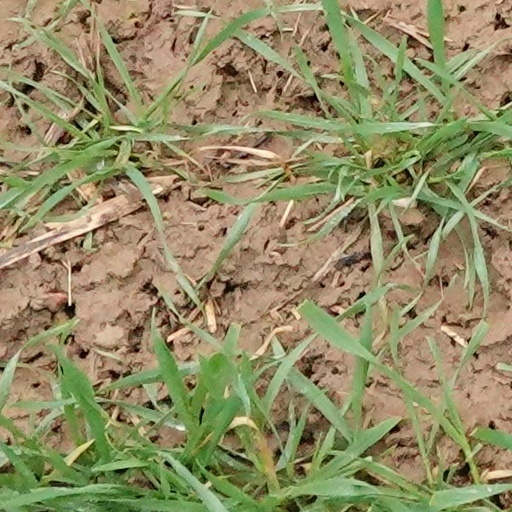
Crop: wheat